Håkon Anton Fagerås

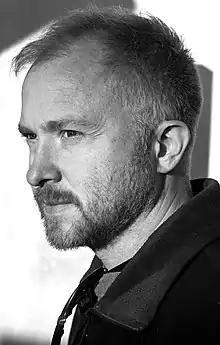
Håkon Anton Fagerås

Håkon Anton Fagerås (born 17 July 1975) is a Norwegian sculptor. He works within the figurative tradition, and is one of a relatively small set of sculptors working in marble.